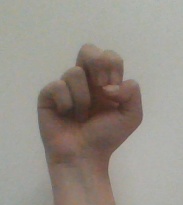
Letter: gaaf